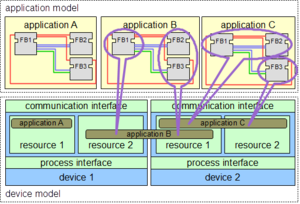
La norme internationale CEI 61499, traitant du thème des blocs fonctionnels pour les systèmes de mesure et de commande du processus industriels, a été publiée initialement en 2005. La spécification de la CEI 61499 définit un modèle générique pour les systèmes de contrôle distribué et se base sur la norme CEI 61131. Les concepts de la norme CEI 61499 sont également expliqués par Lewis et Zoitl ainsi que par Vyatkin.